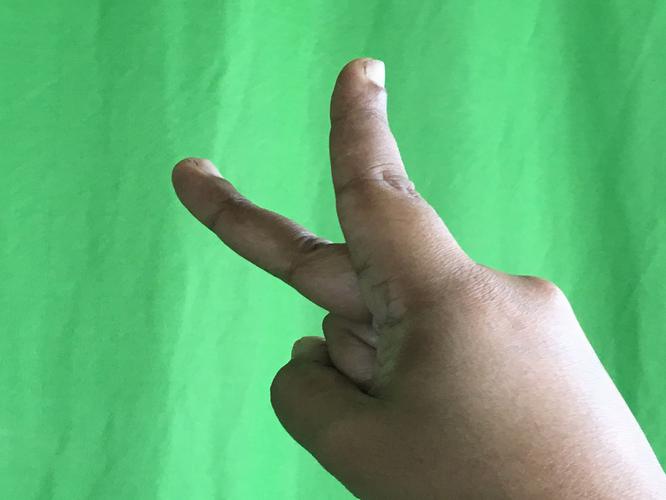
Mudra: Katrimukha
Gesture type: single_hand